Safe (baseball)

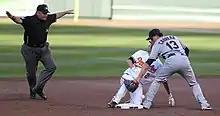
Cleveland Indians shortstop Asdrubal Cabrera (13) and Baltimore Orioles shortstop, with the umpire signaling “safe” with his hands

In baseball, a baserunner is safe when he reaches a base without being put out by various ways. While a runner is touching a base, he is usually not in jeopardy of being put out, and is thus "safe" from fielders' actions, such as tags. The runner is in jeopardy once again, negating this safety, when: